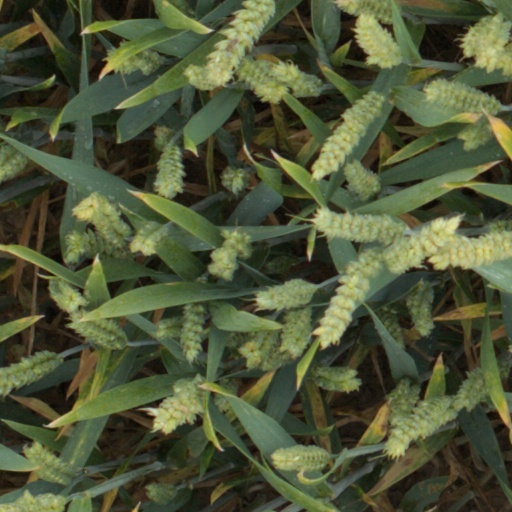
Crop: wheat